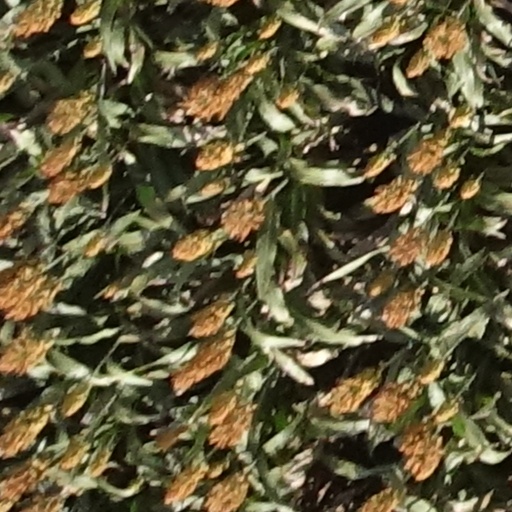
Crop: sorghum